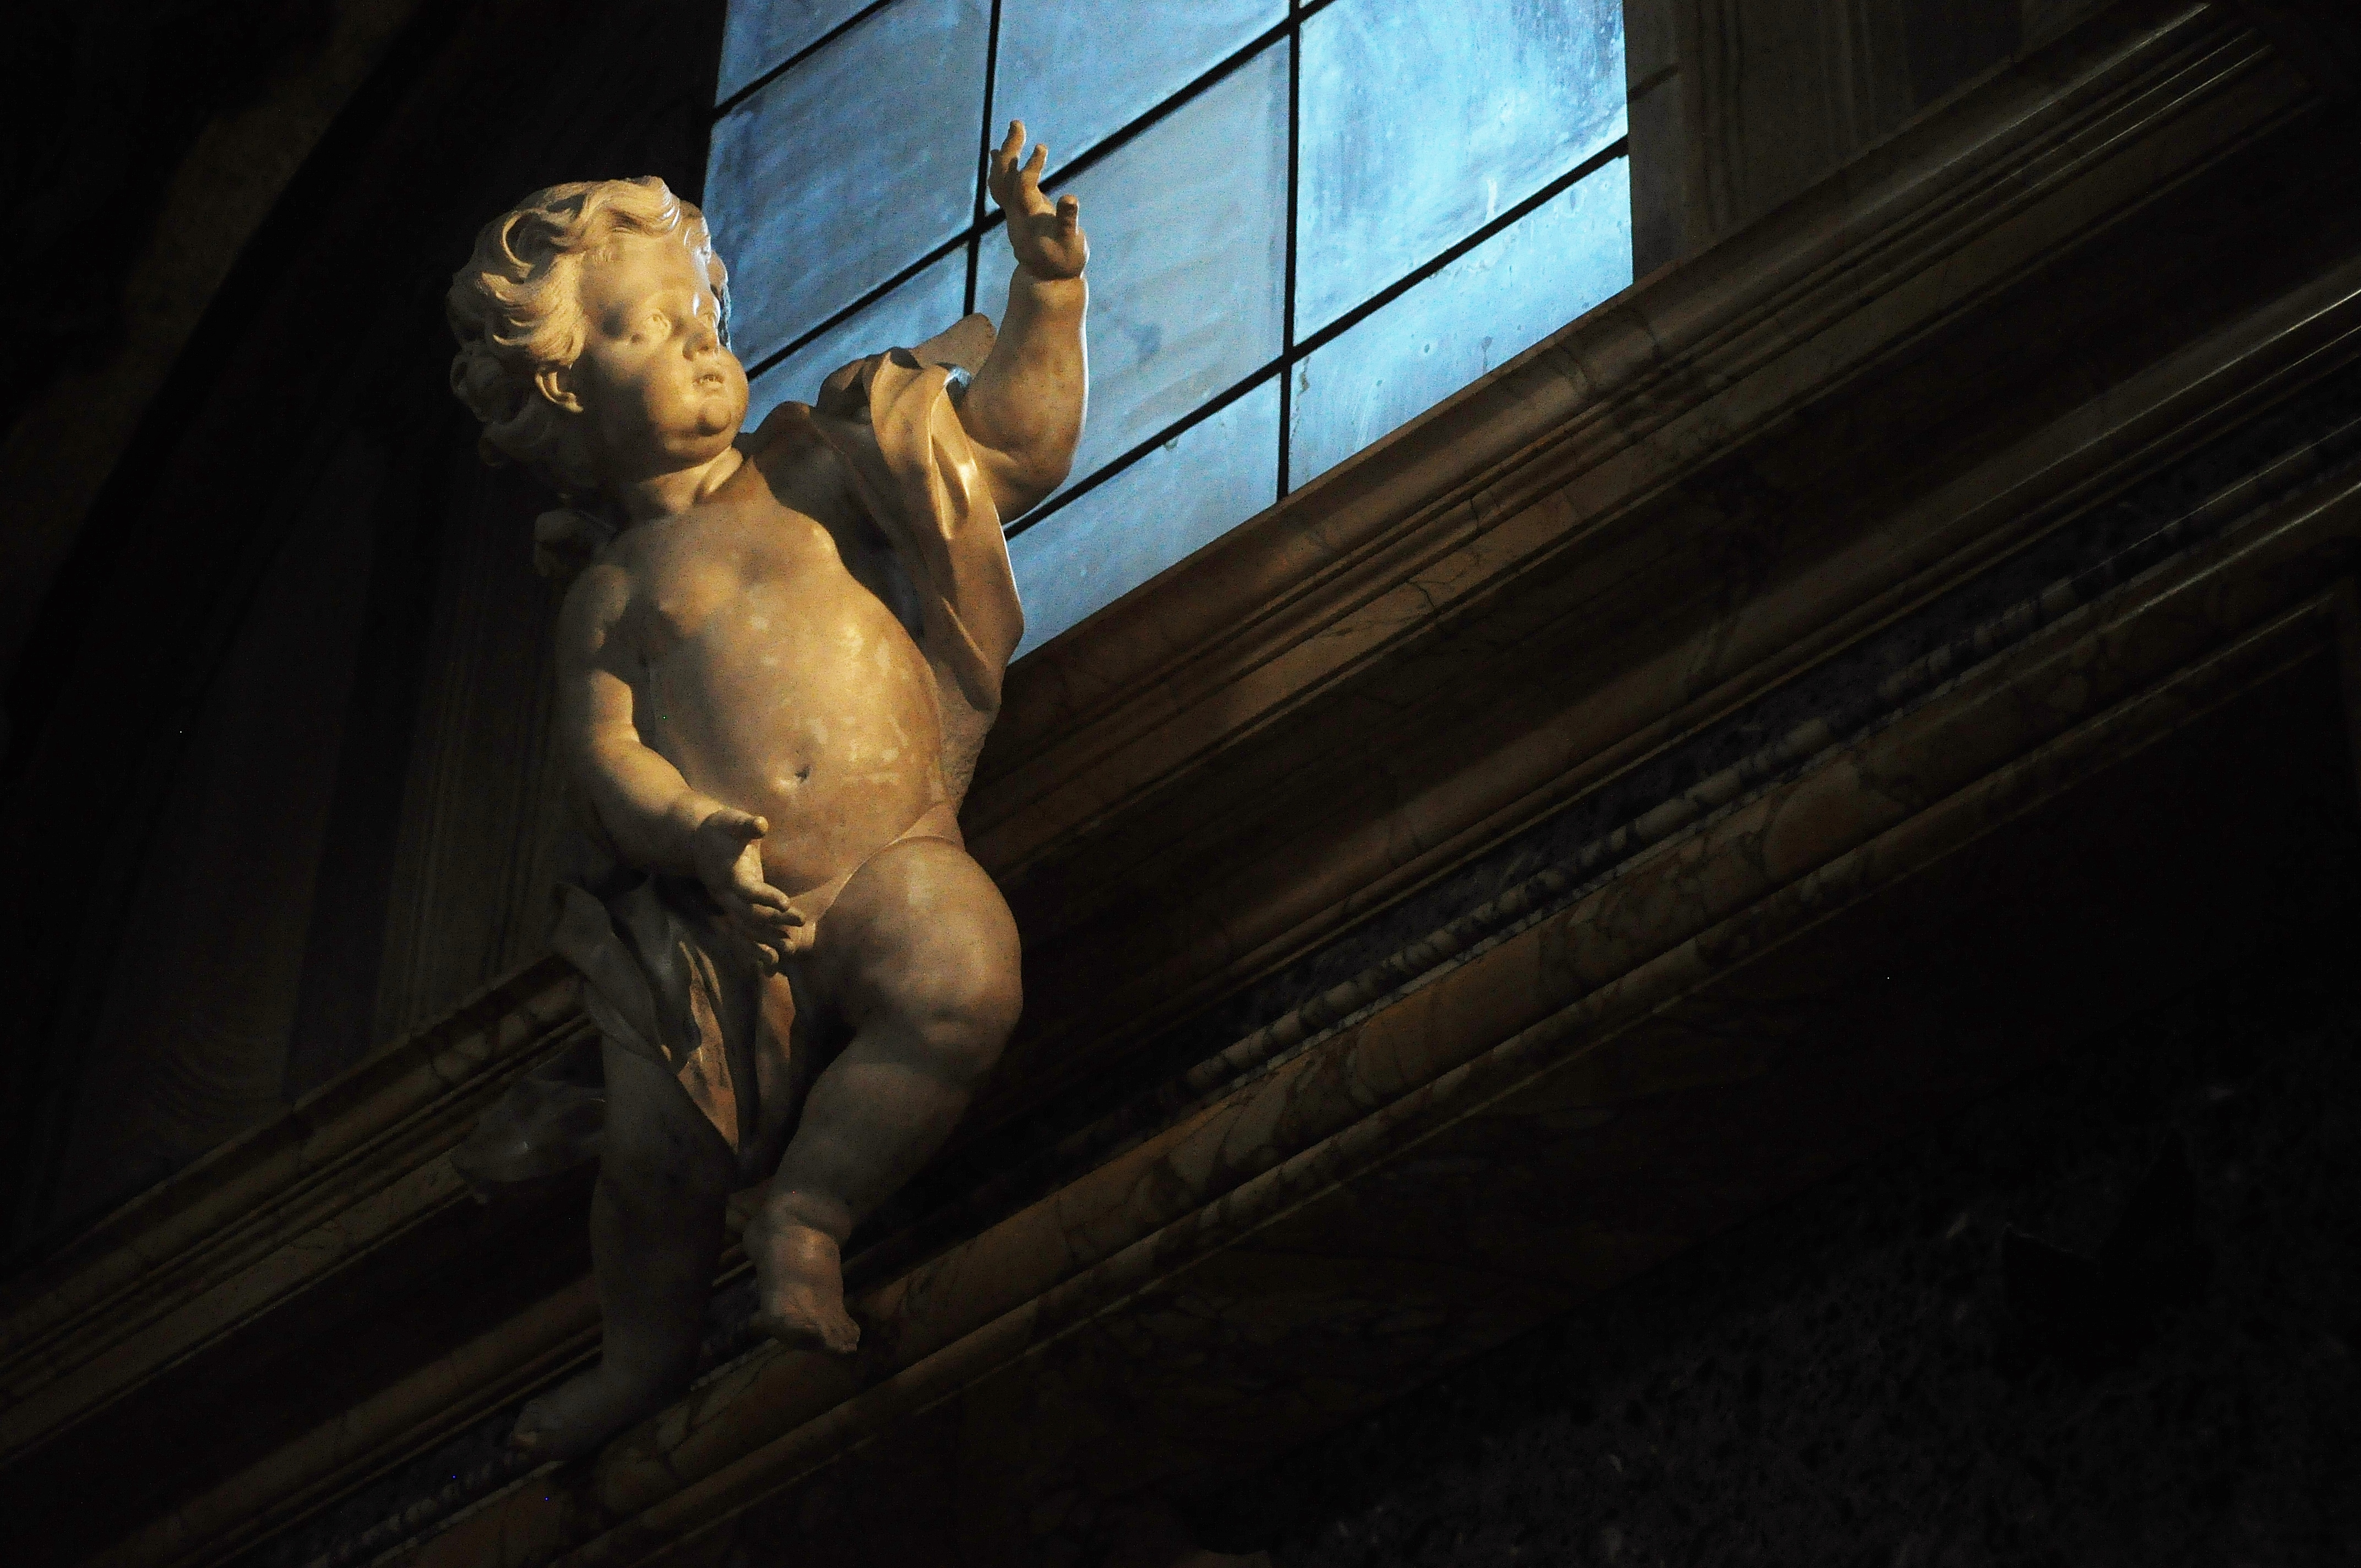
light, sunlight, old, monument, statue, darkness, church, sculpture, art, temple, marble, amor, image, cupid, screenshot